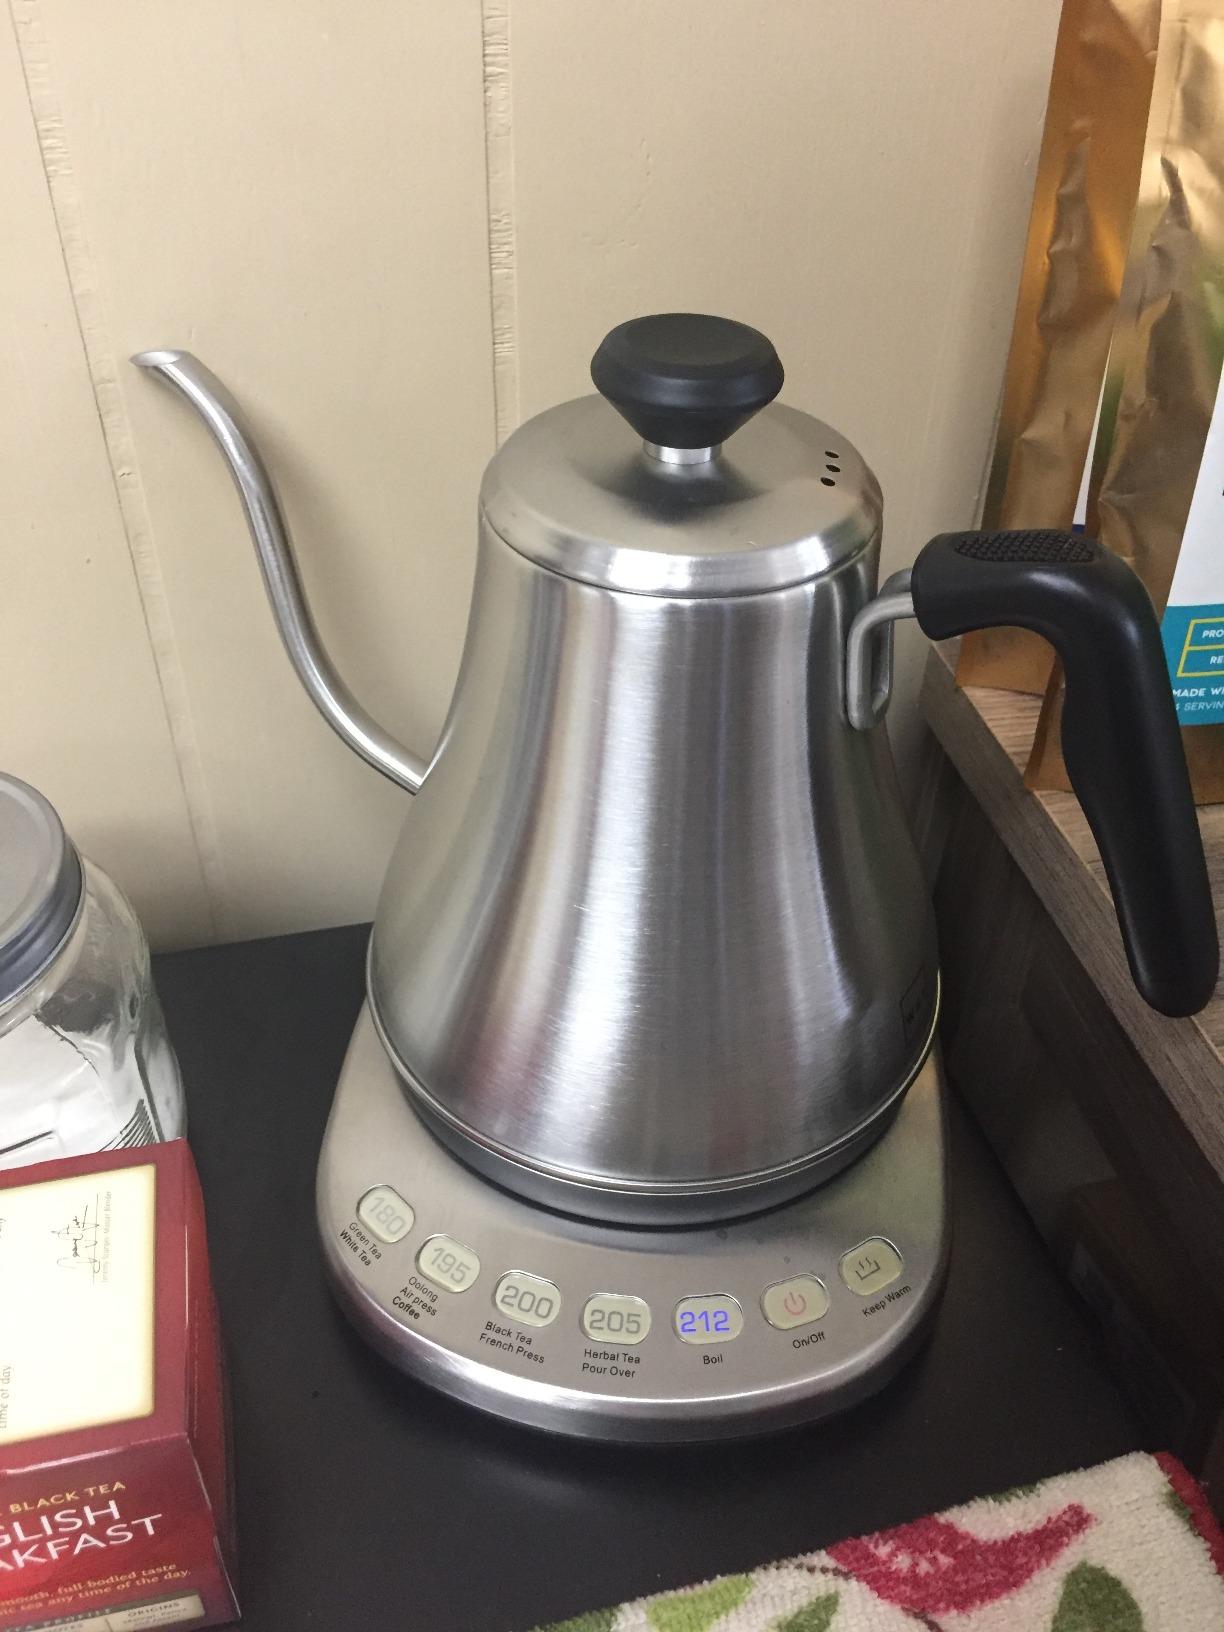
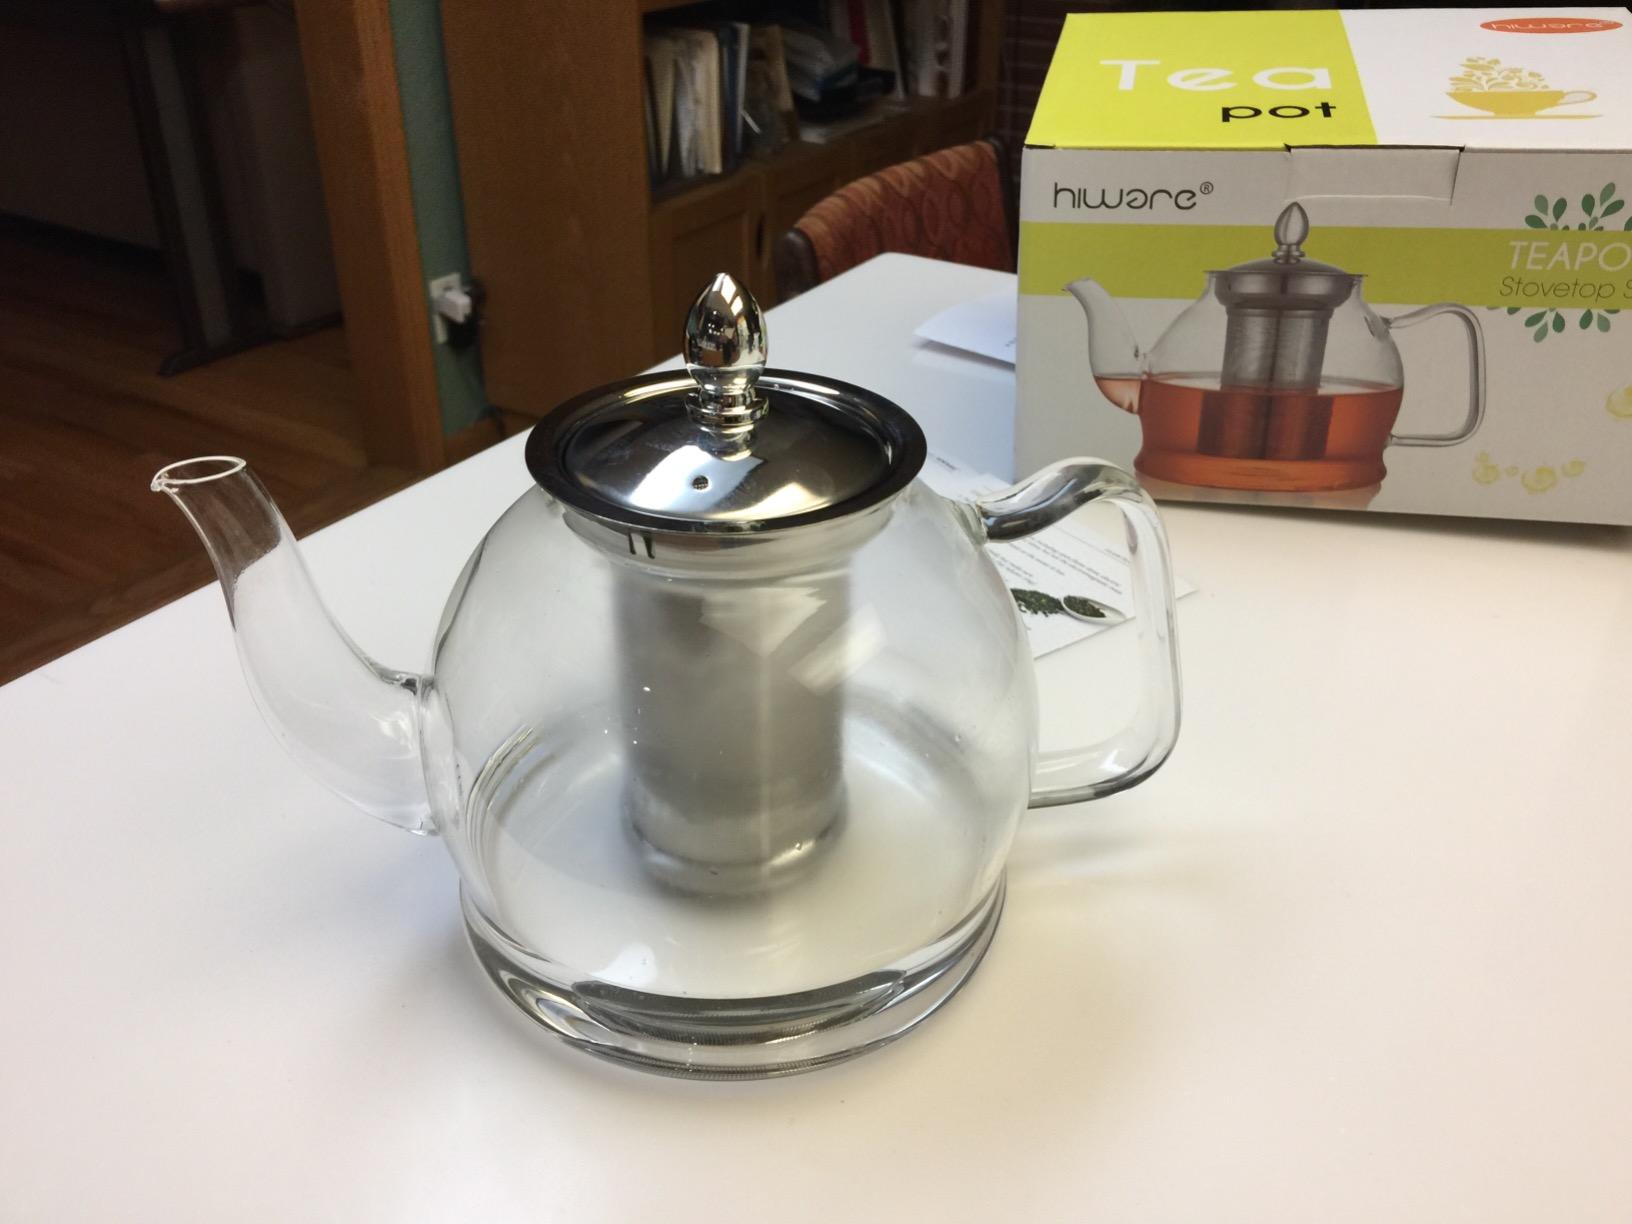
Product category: items_kettle
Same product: no